Highlands County Courthouse

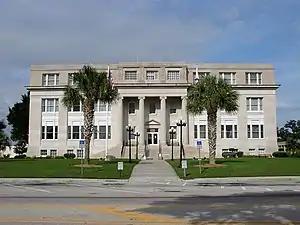

The Highlands County Courthouse (constructed in 1927) is a historic U.S. courthouse in Sebring, Florida. It is located at 430 South Commerce Avenue. On August 14, 1989, it was added to the U.S. National Register of Historic Places.